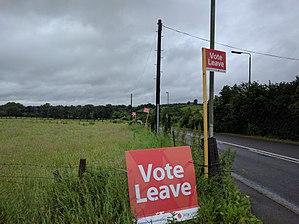
Le référendum sur l'appartenance du Royaume-Uni à l'Union européenne a lieu le 23 juin 2016.